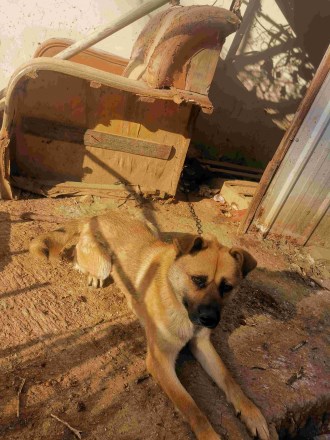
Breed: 3336-n000121-chinese_rural_dog